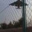
Label: airplane